Buffalo Memorial Auditorium

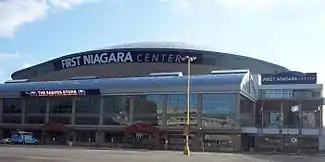
KeyBank Center

The Aud closed in 1996, at which time the Sabres, Bandits and Blizzard moved to Marine Midland Arena. After 1996, the building remained vacant, although members of Studio Arena Theatre used the floor as a surface for painting backgrounds. During the 2001–02 season, Sabres officials and the city moved items from the Aud's main concourse to the new venue, by then renamed HSBC Arena, including a sign for the "Pour Man's Aud Club" which was reincarnated at the new venue.